Sølvgade 20–22

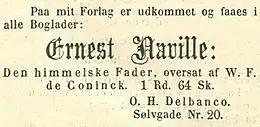
Advert for O.H. Delbanco's publishing business published in "Illustreret Tidende" on No. 68, 1 December 1872.

The central courtyard was closed by the construction of a new gumnastics building for Sølvgade School in 1883.